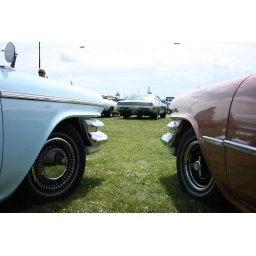
Sunset Boulevard 2009 in Hoek van Holland - US car meeting